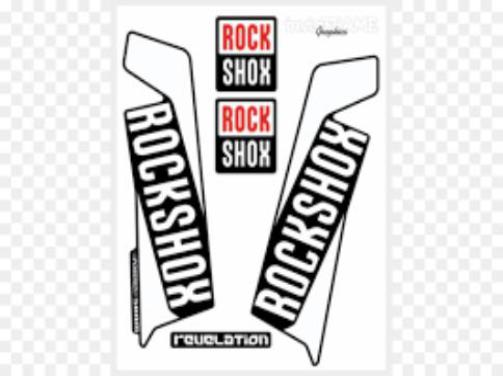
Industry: Transportation